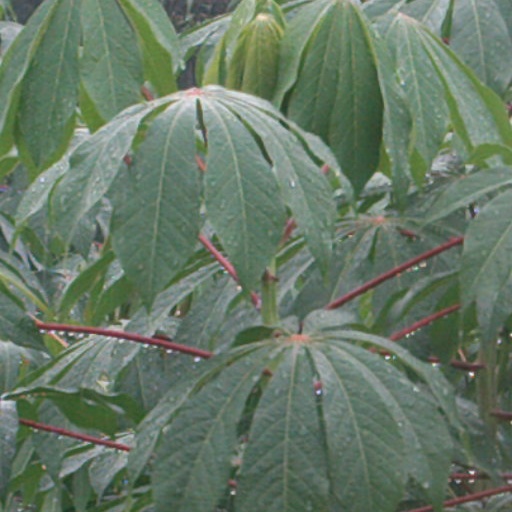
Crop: cassava